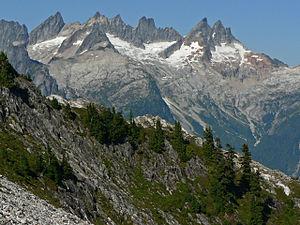
Le chaînon Picket, en anglais Picket Range, est un massif de montagnes des États-Unis, dans l'État de Washington. Il fait partie du chaînon Skagit, un massif de la chaîne des Cascades. Avec 2 533 mètres d'altitude, le Luna Peak est le point culminant de ce massif.